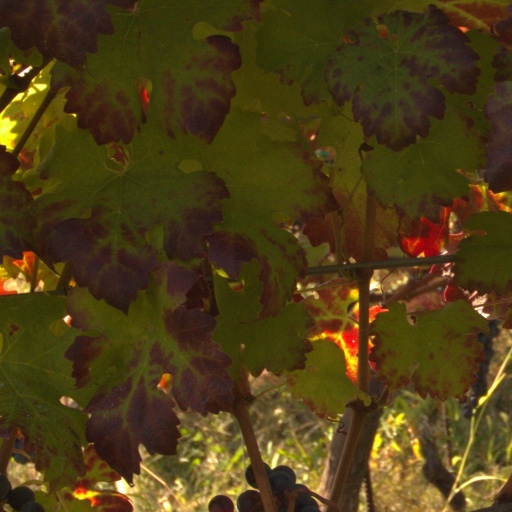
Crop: grape